Alfred Kelley

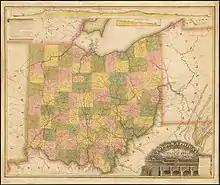
Kelley's topographical map of Ohio

Through his hands-on work on the canal, Kelley became so well acquainted with the geography of Ohio that he authored the first comprehensive topographical map of the state in 1826. The other canal commissioners agreed to allow it to be published. Kelley tried to have the map published by a printer in the state of Delaware, but was embarrassed to discover that the Ohio General Assembly claimed copyright of his document.